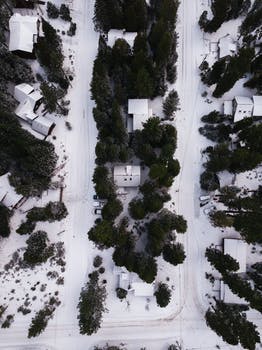
Label: No Watermark